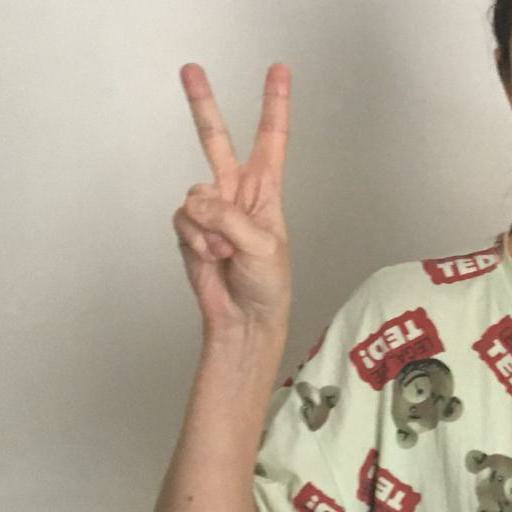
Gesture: peace